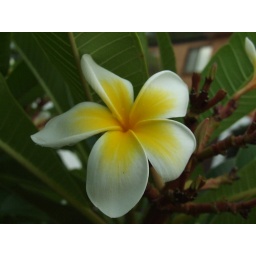
yellow frangipani flowers against blue sky